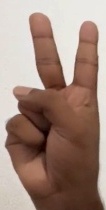
ASL sign: 2